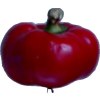
Label: red_pepper